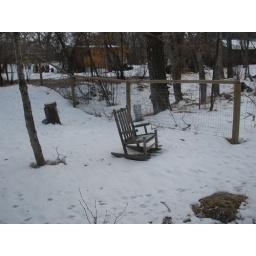
Eric's chair by the river but no Eric.